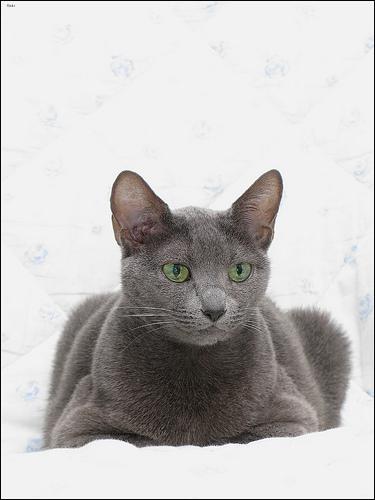
Breed: Russian Blue